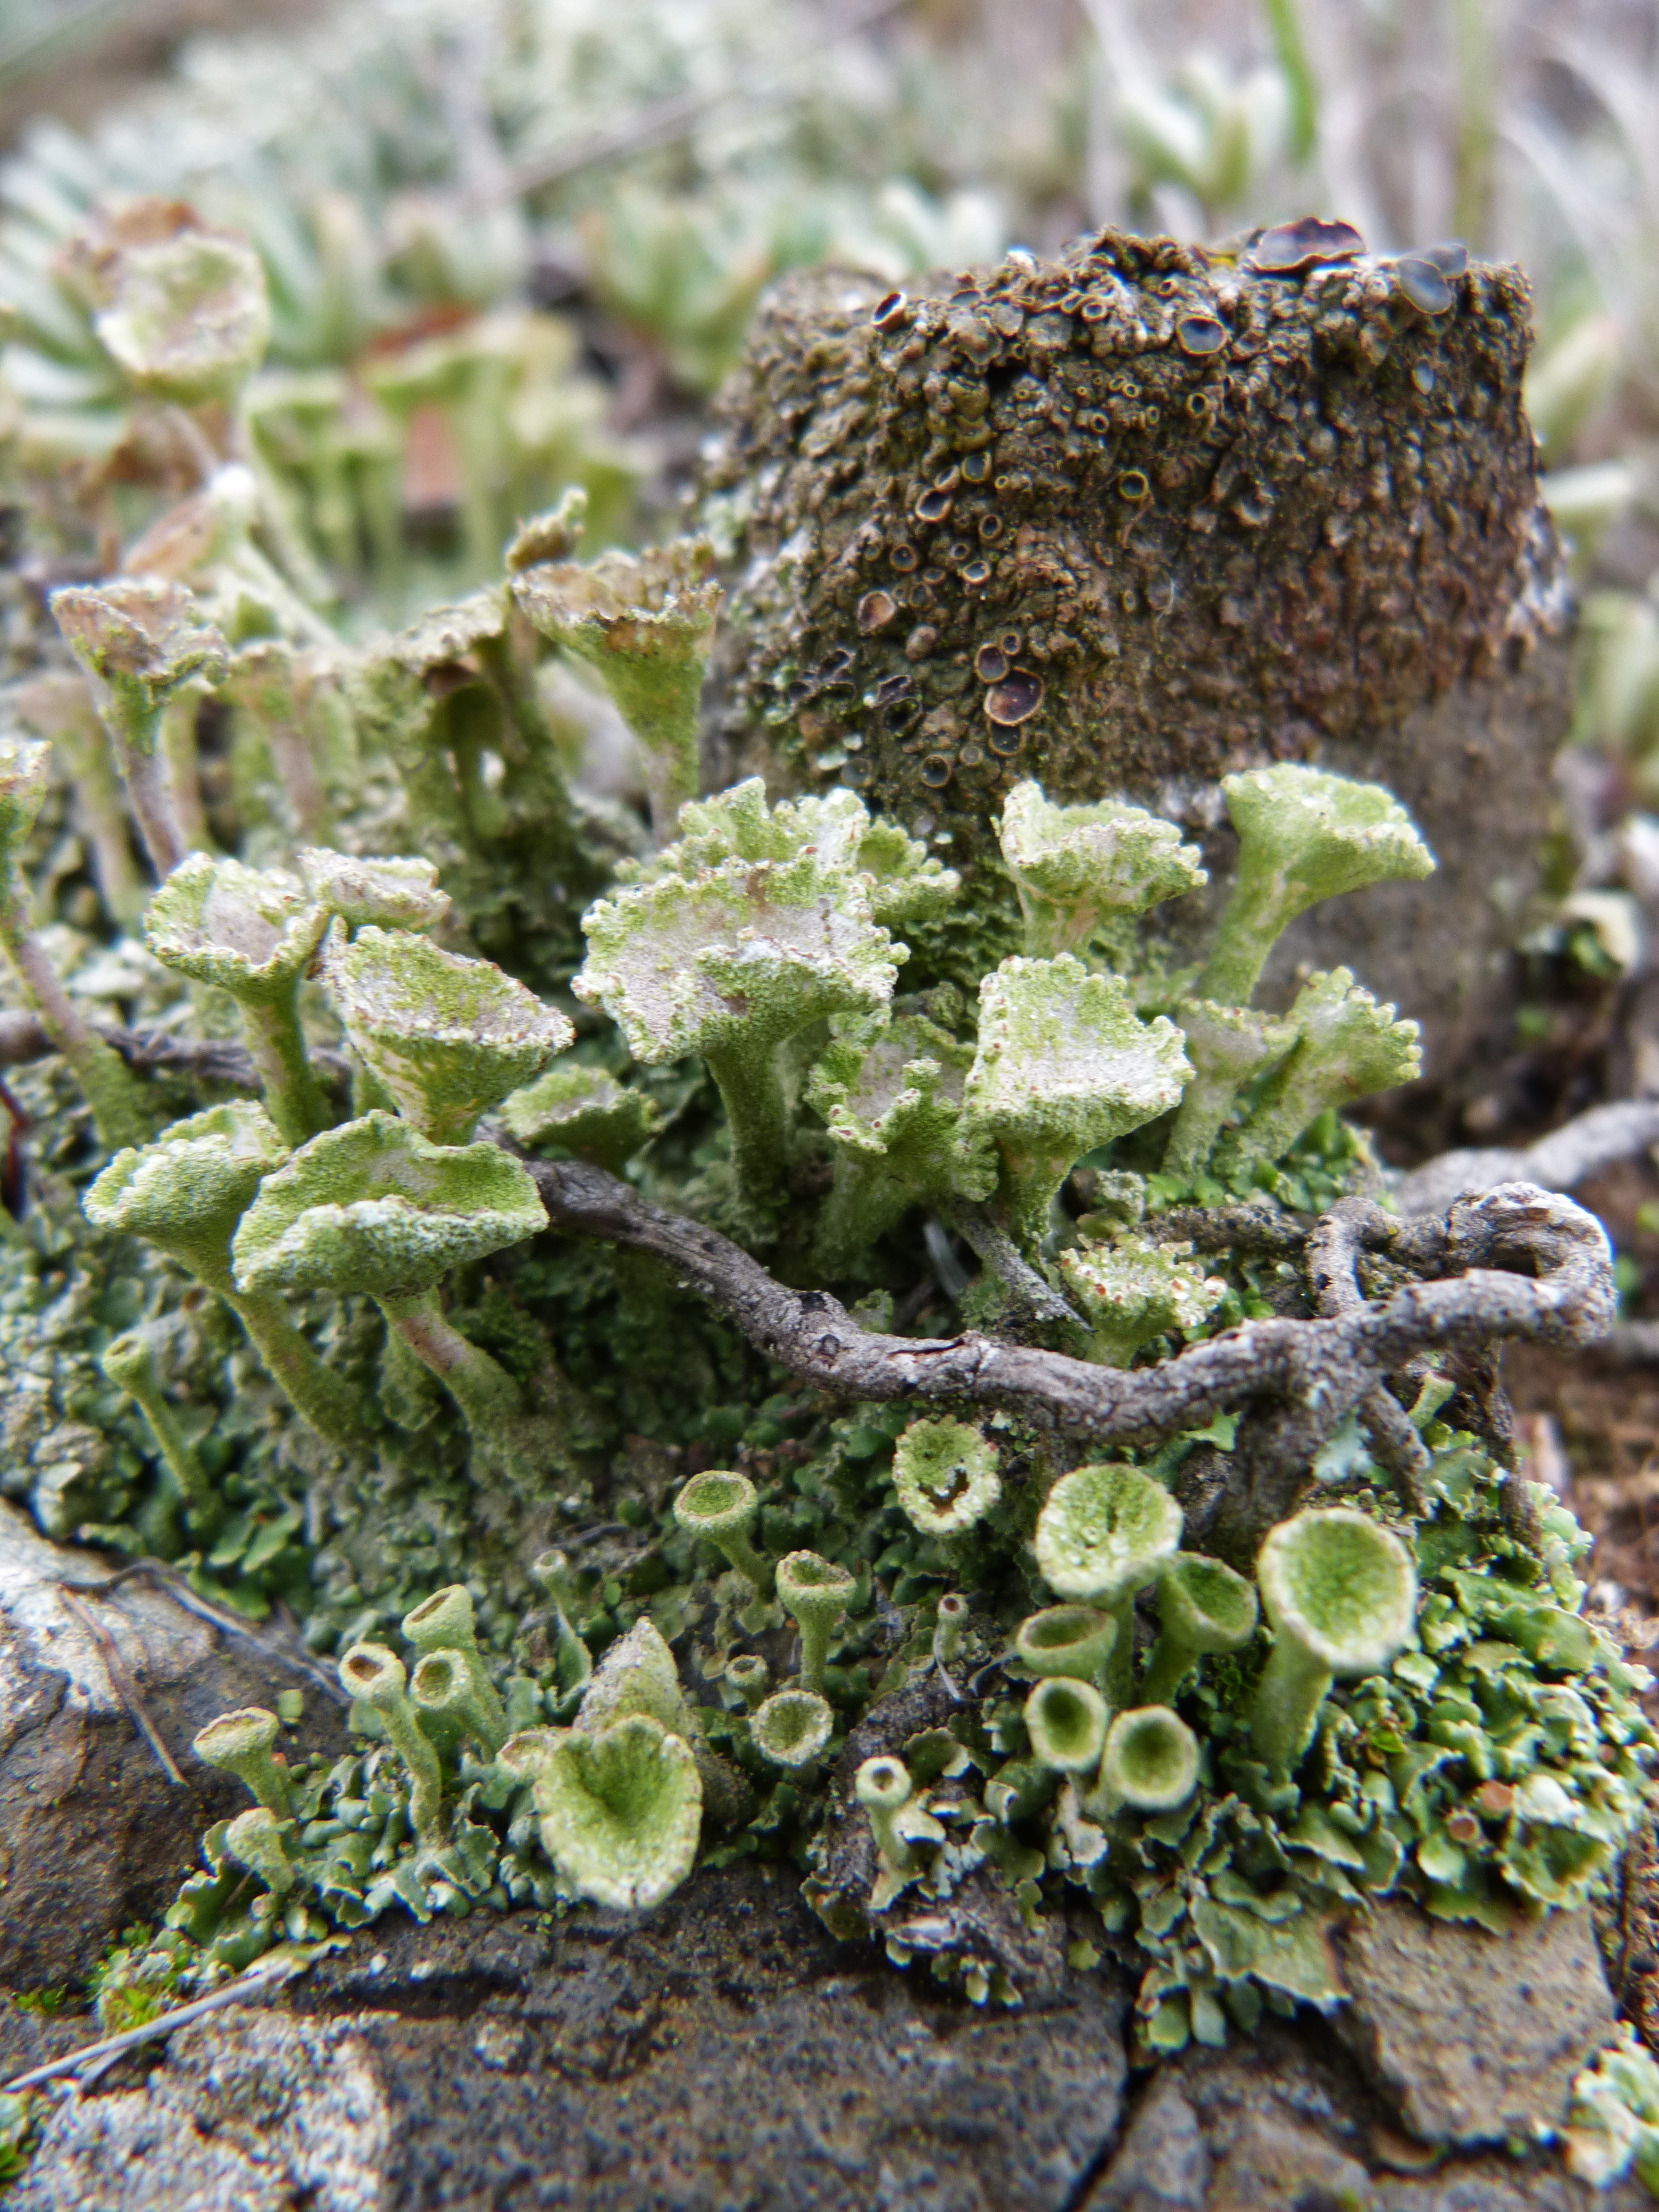
forest, rock, plant, leaf, flower, moss, food, green, herb, produce, soil, botany, flora, lichen, flowering plant, land plant, non vascular land plant